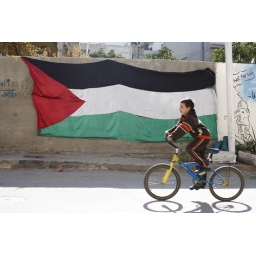
Palestine boy on his bike in the background Palestine flag, Jenin refugee camp.